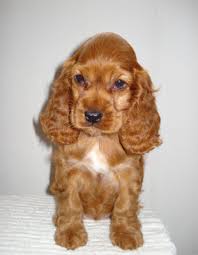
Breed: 286-n000111-cocker_spaniel